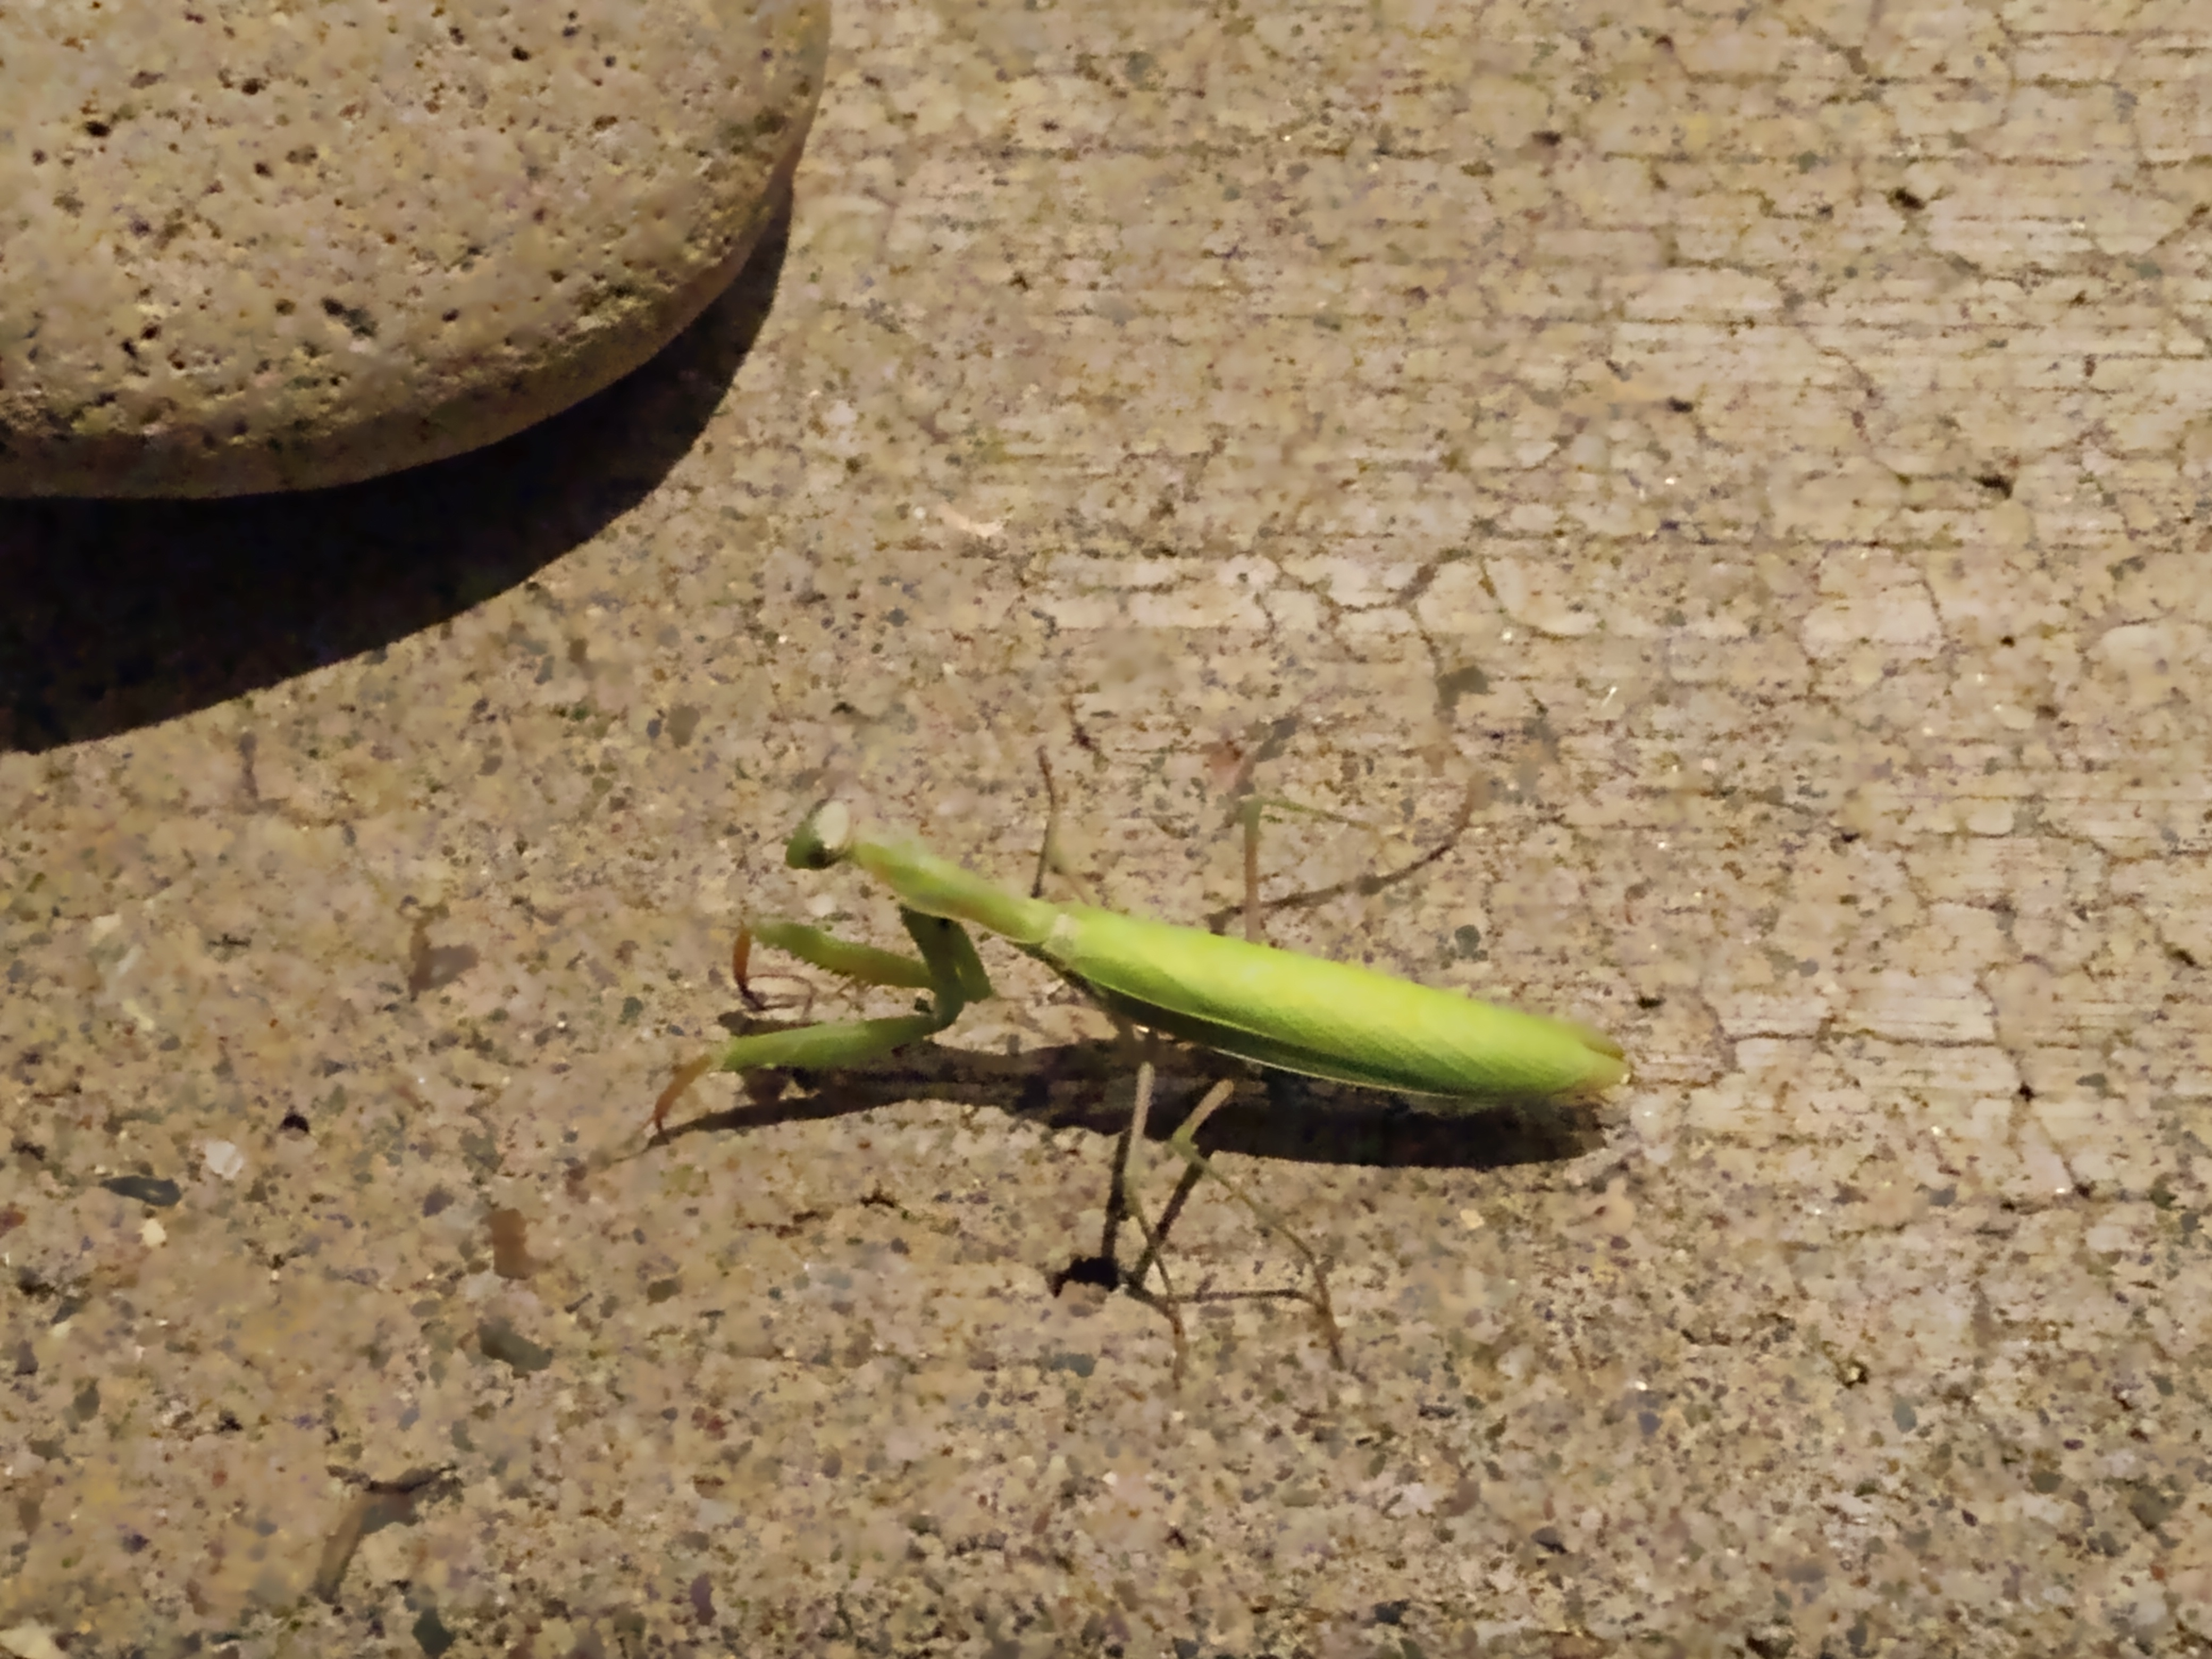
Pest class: predators